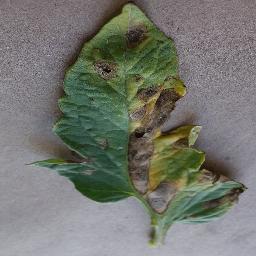
Label: Tomato___Early_blight